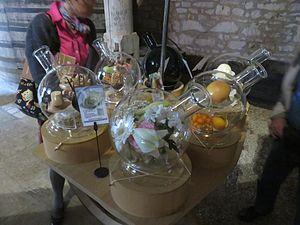
Château du Clos de Vougeot, salon Livres en Vignes 2015, stand oenophilie
La cuisine bourguignonne est une cuisine traditionnelle qui allie une grande diversité de produits de Bourgogne, dont les prestigieux vins du vignoble de Bourgogne et les spécialités bourguignonnes avec, en particulier, les escargots de Bourgogne, jambon persillé, bœuf bourguignon, bœuf charolais, coq au vin, œufs en meurette, truffes de Bourgogne...
Le vignoble de Bourgogne est un vignoble français situé en Bourgogne-Franche-Comté dans les départements de l'Yonne, de la Côte-d'Or et de Saône-et-Loire. Il s’étend sur 250 km de longueur du nord de Chablis au sud du Mâconnais.